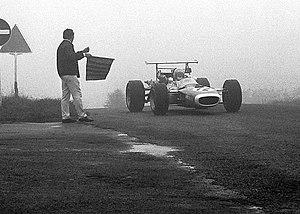
Jean-Pierre Maurice Georges Beltoise, né le 26 avril 1937 à Boulogne-Billancourt et mort le 5 janvier 2015 à Dakar, Sénégal, est un pilote automobile français, fils d'un boucher de l'Essonne, et ayant trois frères.
Résultats du Grand Prix d'Allemagne de Formule 1 1968 qui a eu lieu sur le Nürburgring le 4 août 1968.